Birch sap

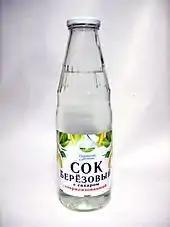
Bottle of Russian commercial birch sap

Birch sap may be consumed both fresh and naturally fermented. Fresh birch sap is highly perishable; even if refrigerated, it is stable for only 7 days. Shelf life can be prolonged by freezing or preservation techniques. Existing preservation techniques include: